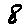
Label: 8